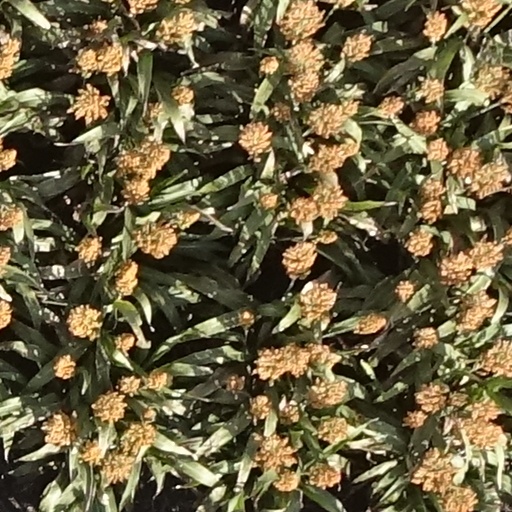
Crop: sorghum